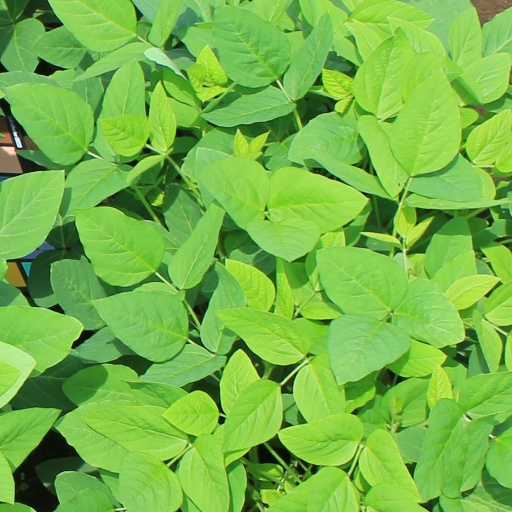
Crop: soybean